2007 LSU Tigers football team

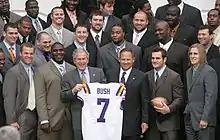
The Tigers at the White House

On April 7, 2008, the 2007 LSU Tigers football team traveled to the White House in Washington, D.C. to meet U.S. President George W. Bush.